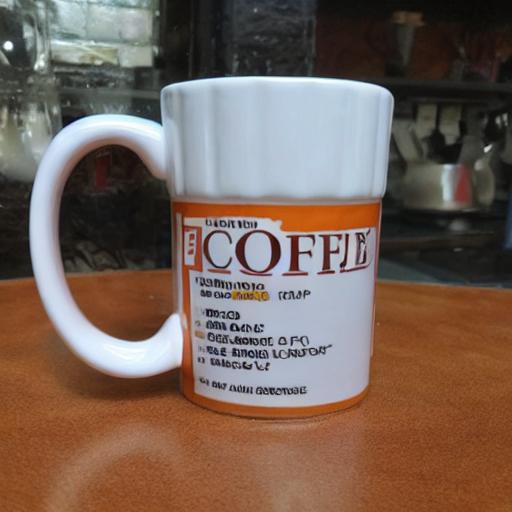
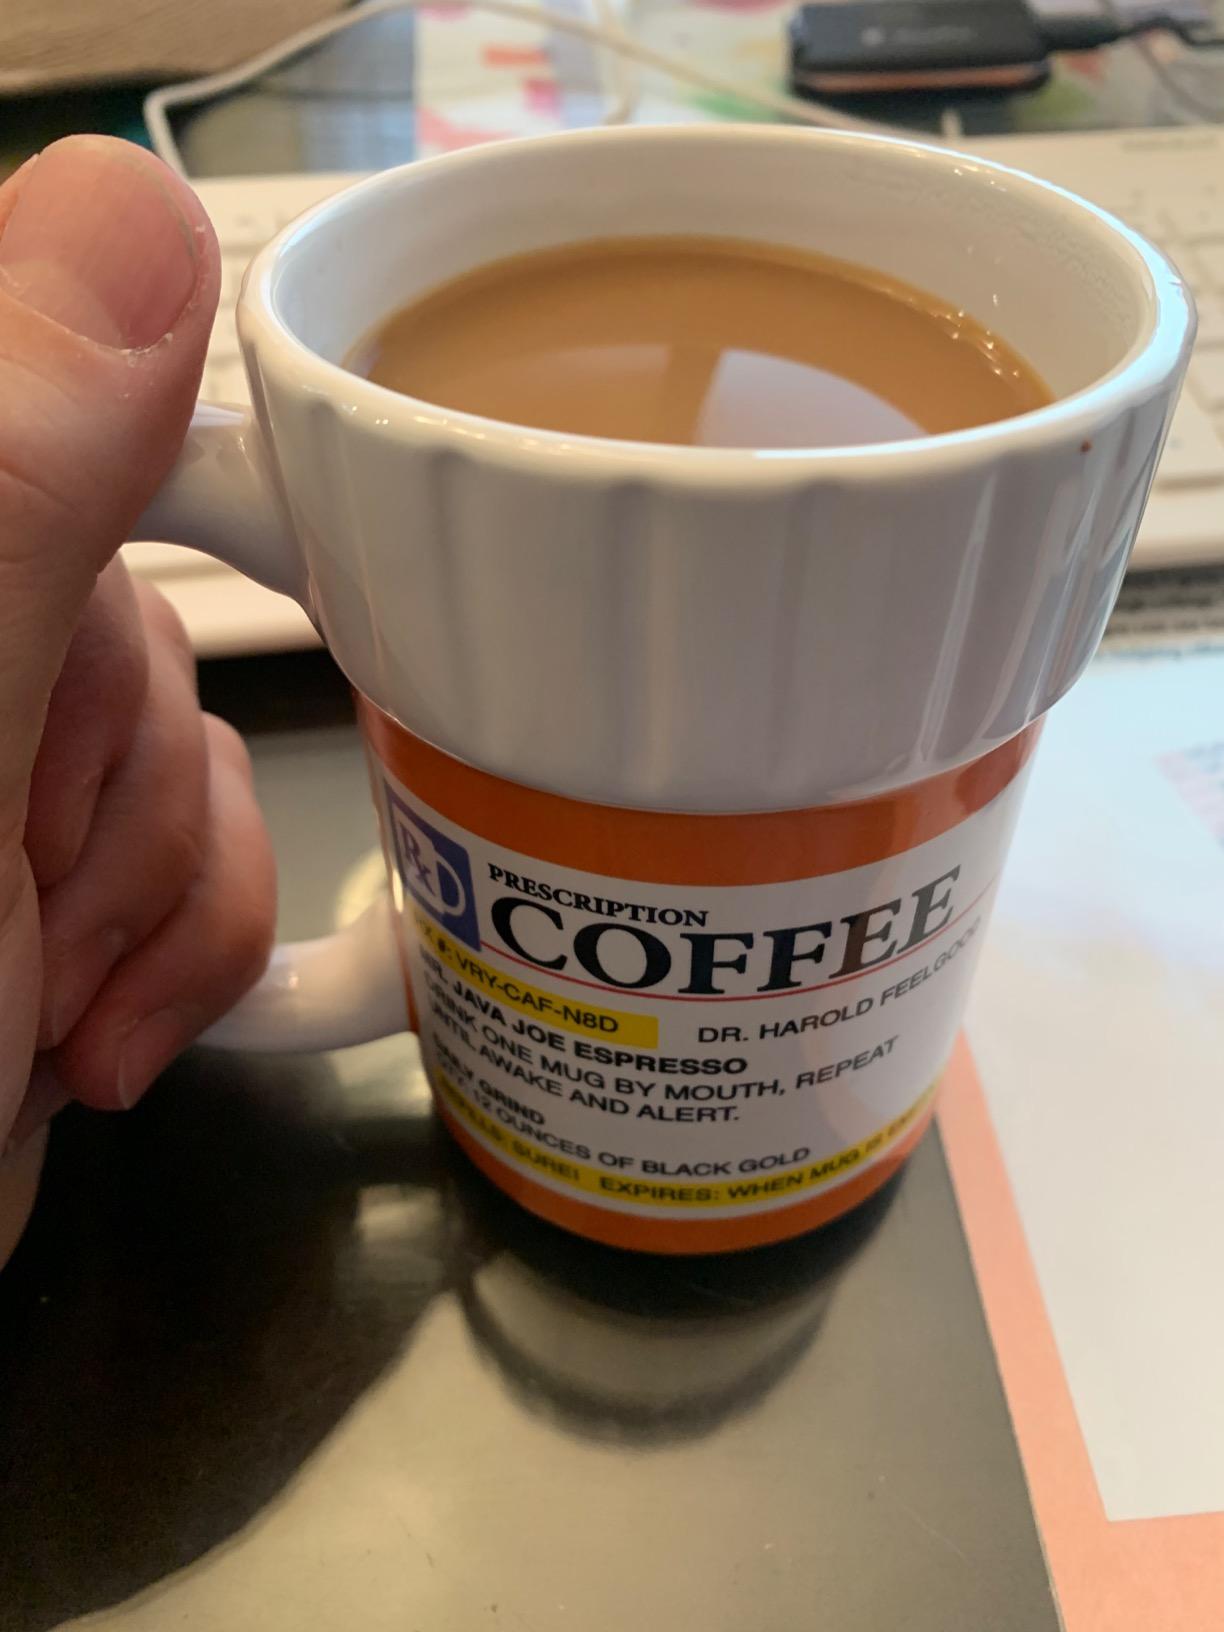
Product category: items_mug
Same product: no